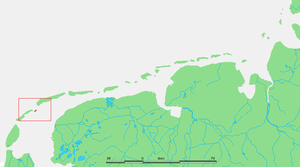
Richel est un banc de sable dans la mer des Wadden, situé à environ 1 km à l'est de la pointe nord de l'île néerlandaise de Vlieland. Richel n'est pas habité ; son territoire fait partie de la commune de Vlieland.